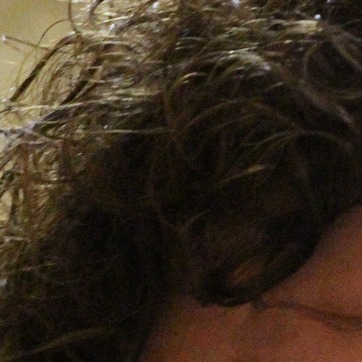
Material: hair